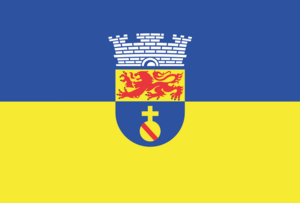
Olinda est une ville brésilienne du littoral de l'État du Pernambouc. Elle se situe face à la capitale de l'État, Recife.